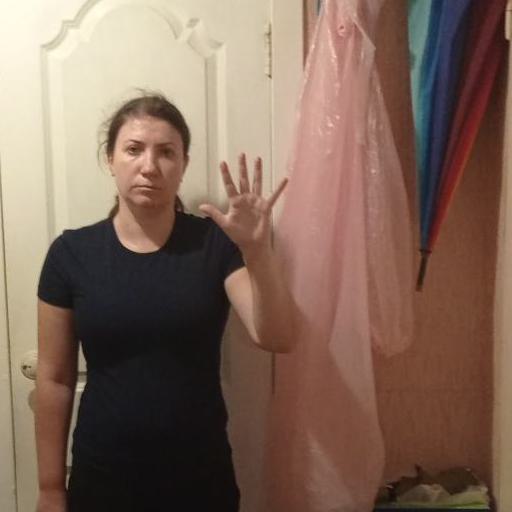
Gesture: palm